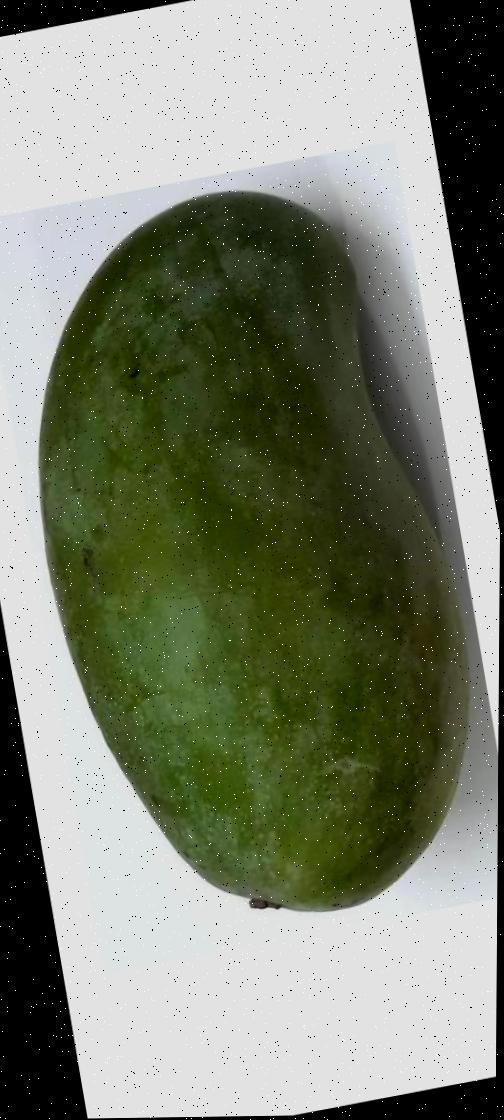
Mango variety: Amrapali